Friend Park, Barney Point

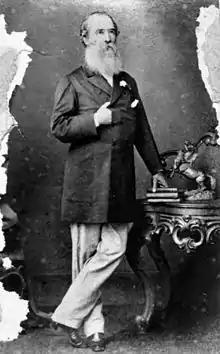
Sir Maurice Charles O'Connell, 1860

Friend Park is the site of the former Port Curtis Government Residence and Domain, established in 1854–56. The former residence was constructed for, and occupied by, Captain Maurice Charles O'Connell, who in 1854 was appointed Government Resident, Police Magistrate, and Commissioner of Crown Lands for the Port Curtis and Leichhardt districts of New South Wales (the separation of Queensland did not occur until 1859). The Domain was laid out in mid-1854, and a stone residence was completed by the end of 1856.